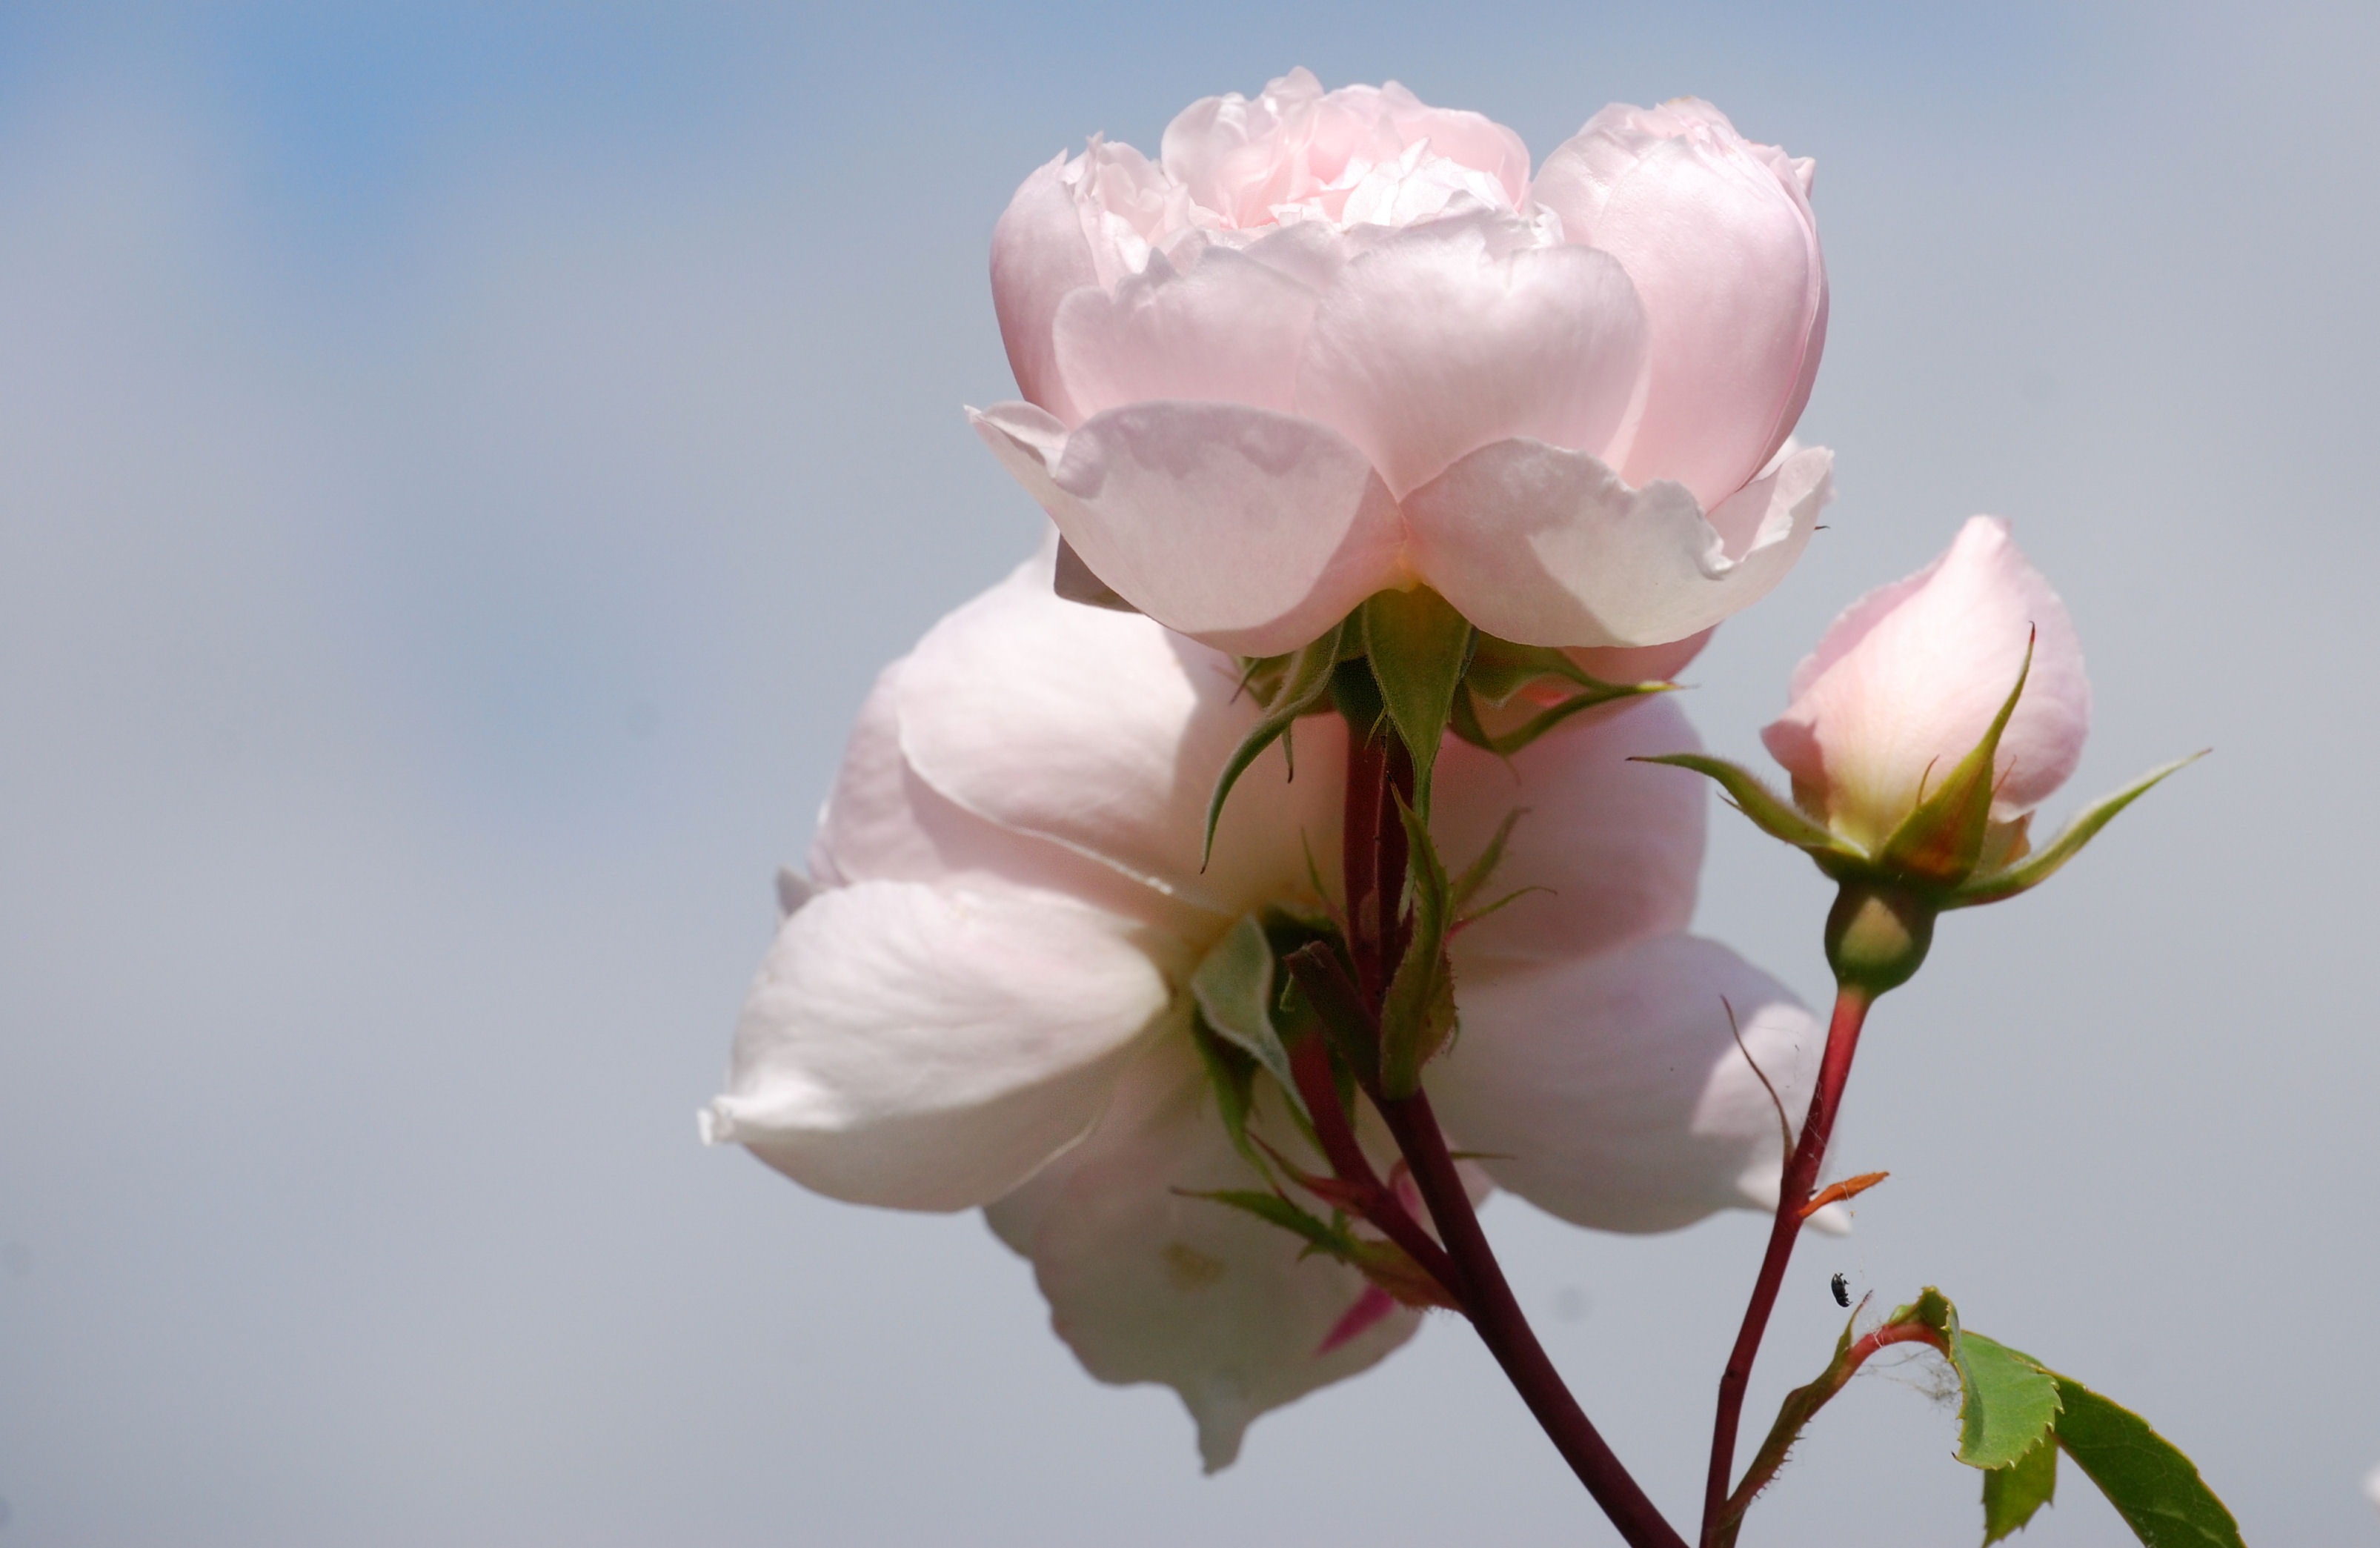
branch, blossom, plant, flower, petal, rose, spring, pink, flora, flowers, close up, bud, fragrance, macro photography, flowering plant, land plant